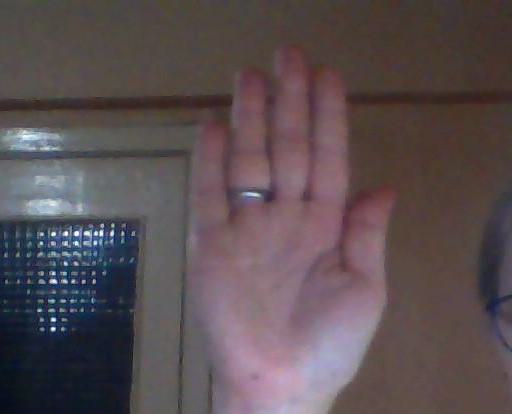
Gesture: stop